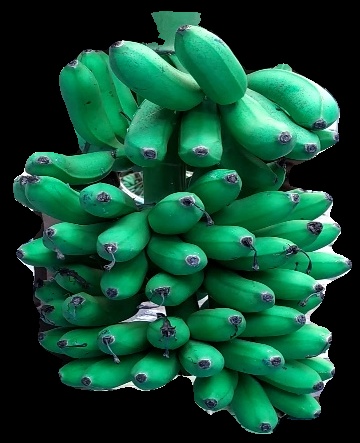
Variety: rasbale
Grade: grade1